Tanks of the United States

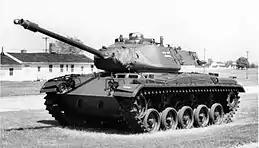
M41 Walker Bulldog

The M18 Hellcat (officially designated the "76 mm gun motor carriage M18" or M18 GMC for short) was used in the Italian, European, and Pacific Theaters, and in the Korean War. It was the fastest armored vehicle in the American defense inventory of the 20th century, until the turboshaft-powered M1 Abrams main battle tank appeared decades later. The speed was attained by keeping armor to a minimum, no more than one inch thick and roofless, open-top turrets (a standard design feature for all American fully tracked tank destroyers of World War II) and by powering the relatively small vehicle with a radial engine originally designed for aircraft usage.